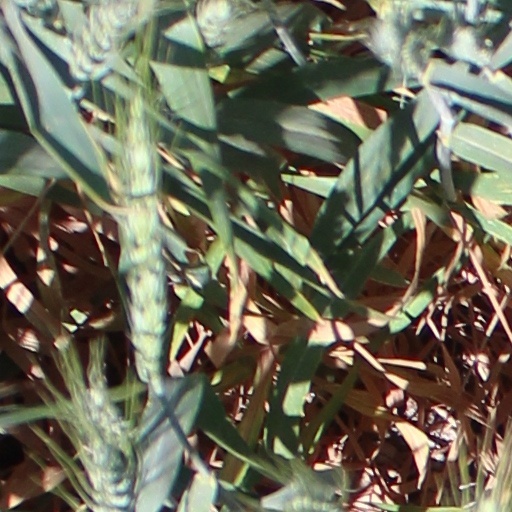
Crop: wheat